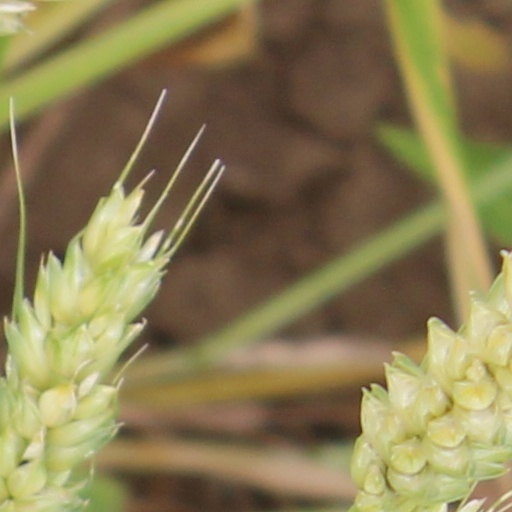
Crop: wheat